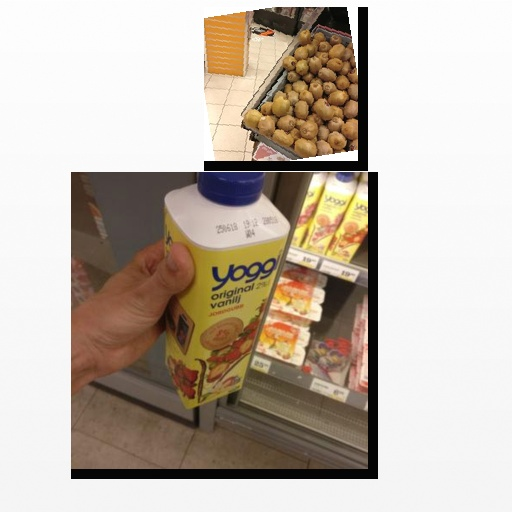
Food items: kiwi, strawberry_yoghurt